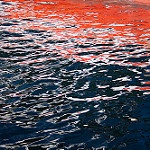
Label: sea